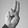
ASL letter: U